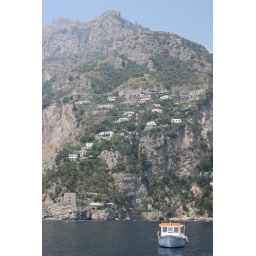
Just a few houses perched on the side of the mountains around sorento